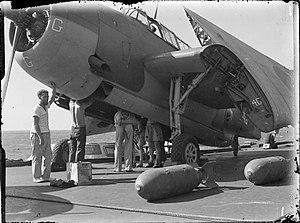
L'opération Transom était le nom de code d'un bombardement effectué par les forces navales alliées les 17 et 18 mai 1944 pendant la guerre du Pacifique, ciblant la ville de Surabaya alors occupée par les Japonais.